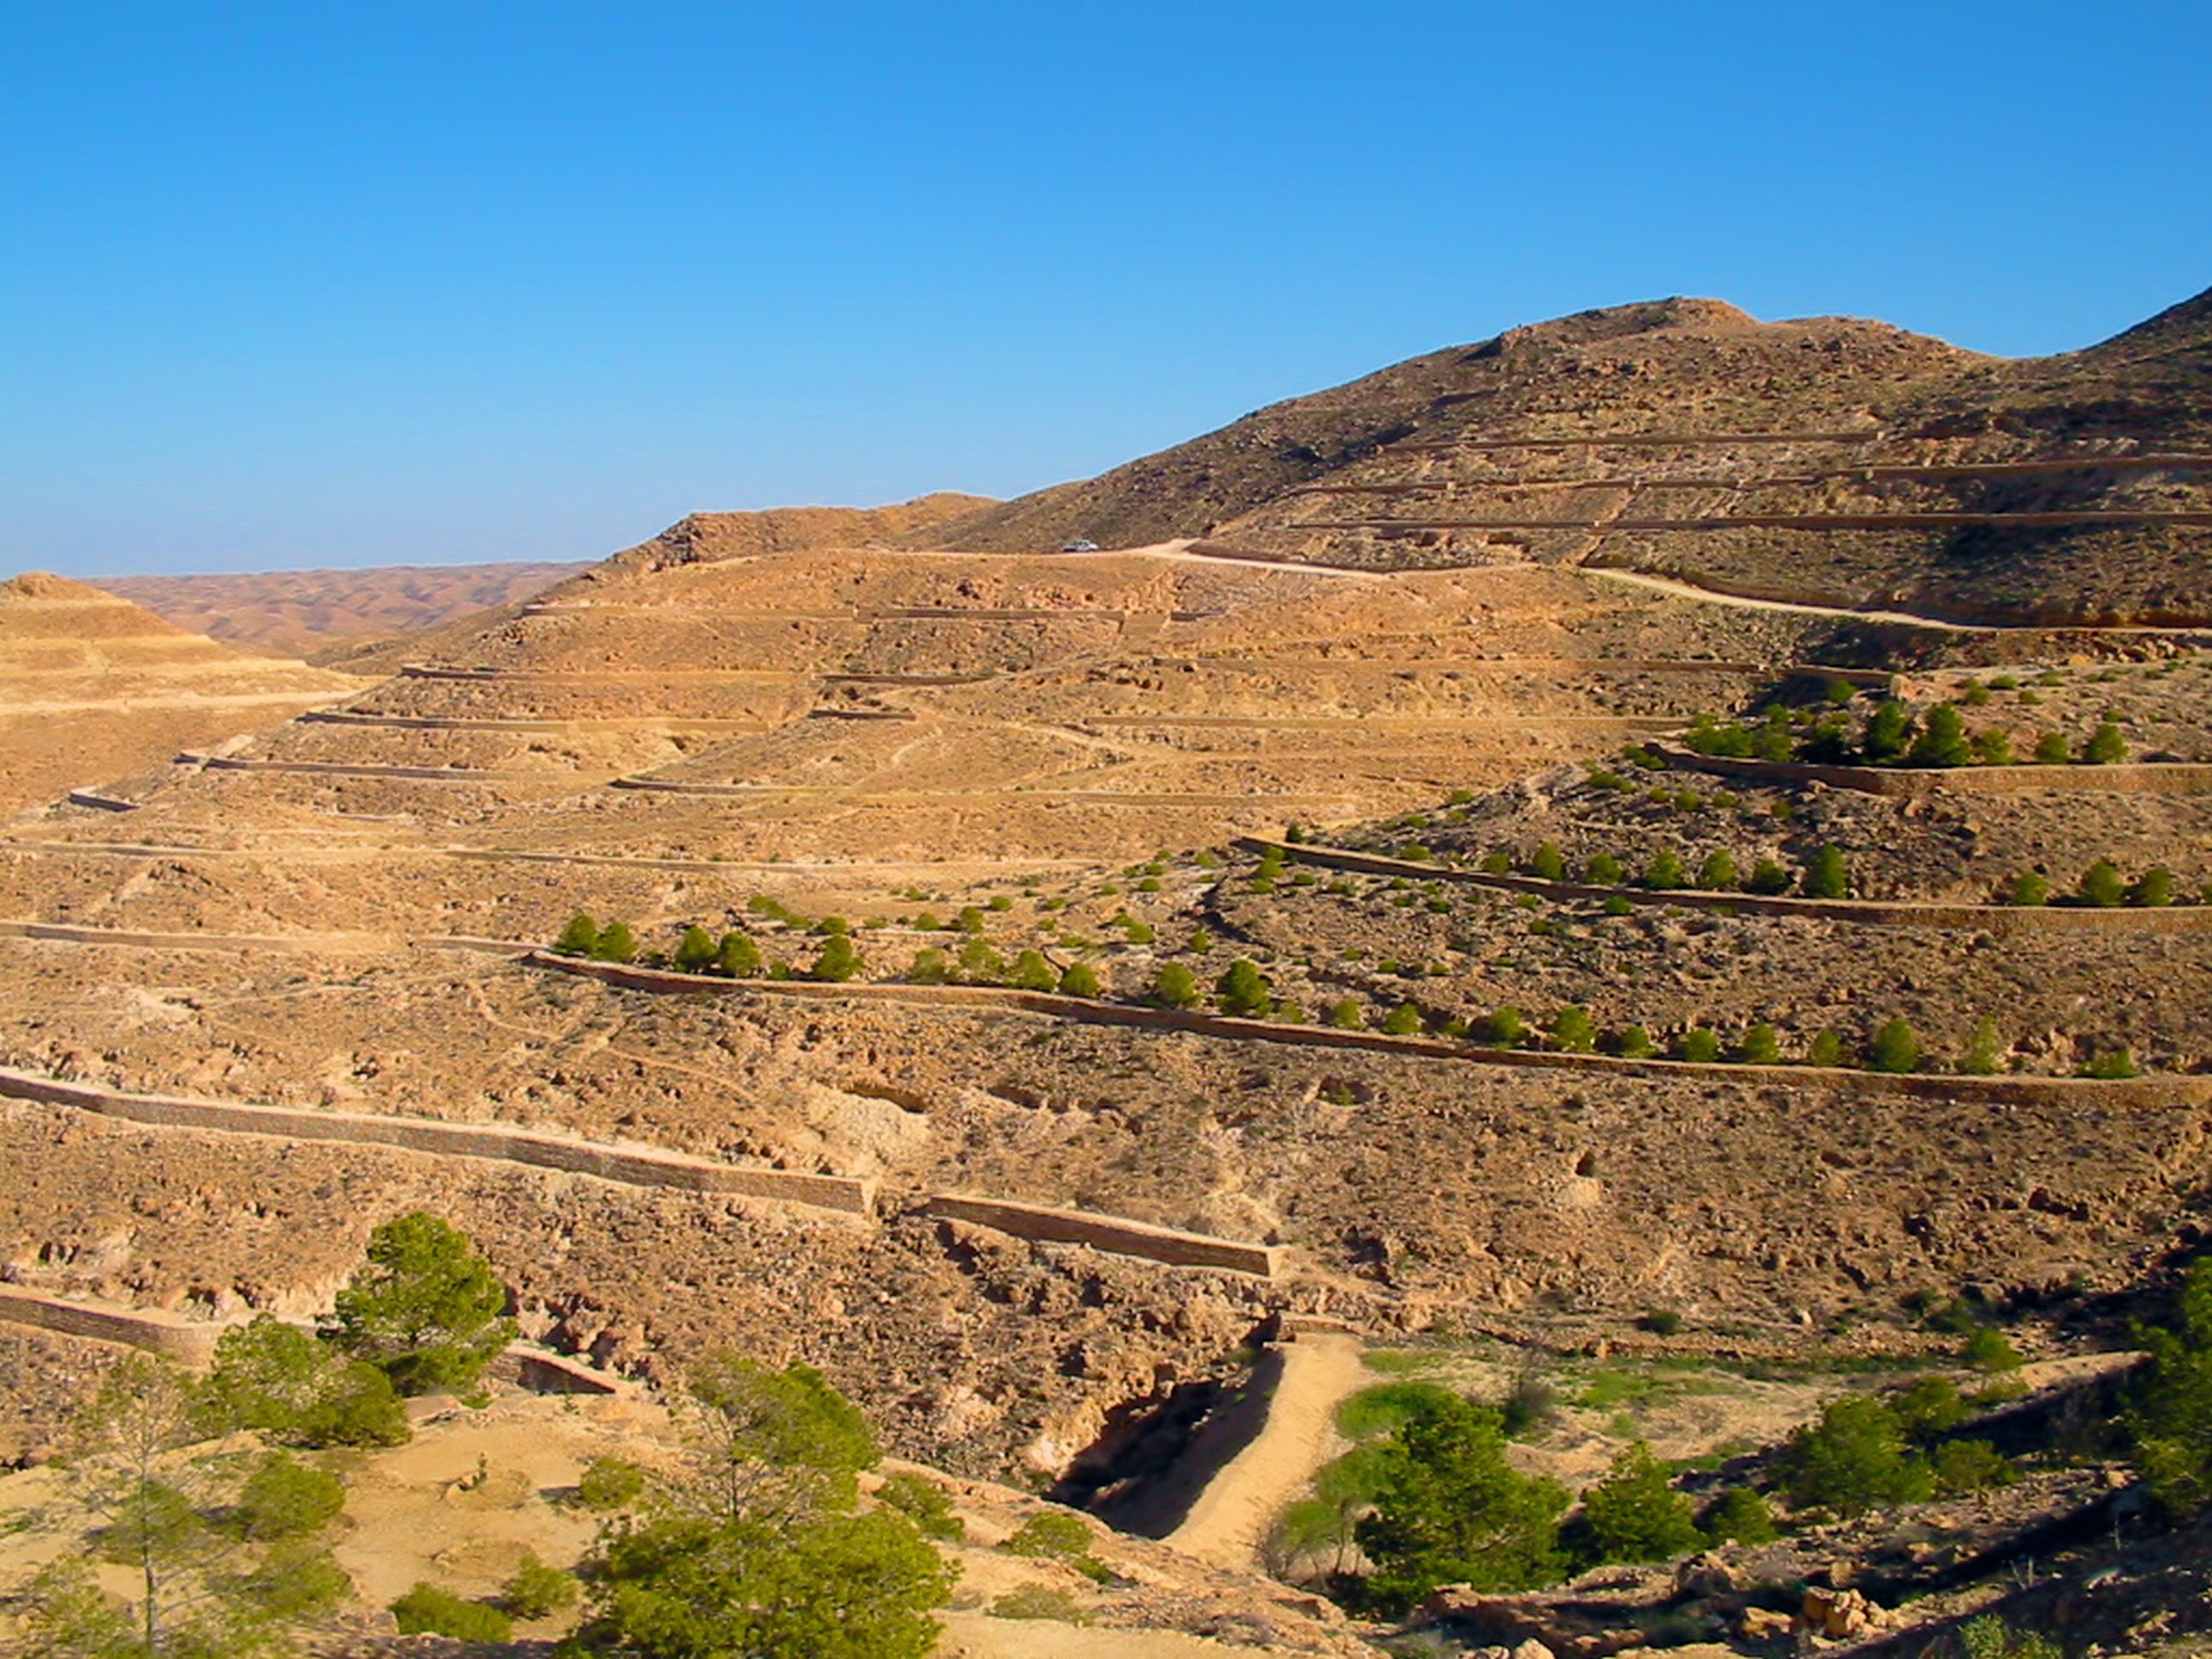
landscape, mountain, sky, hill, valley, blue, terrain, geology, badlands, shrubs, plateau, embankment, wadi, tunisia, landform, ancient history, natural environment, mountainous landforms, the republic of tunisia